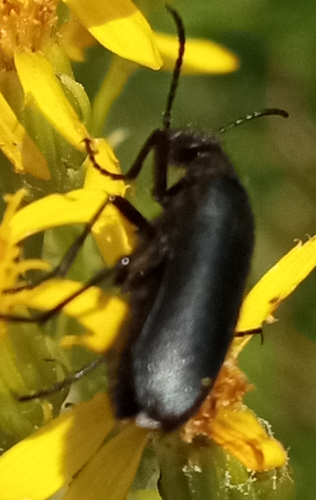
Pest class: occasional_pest